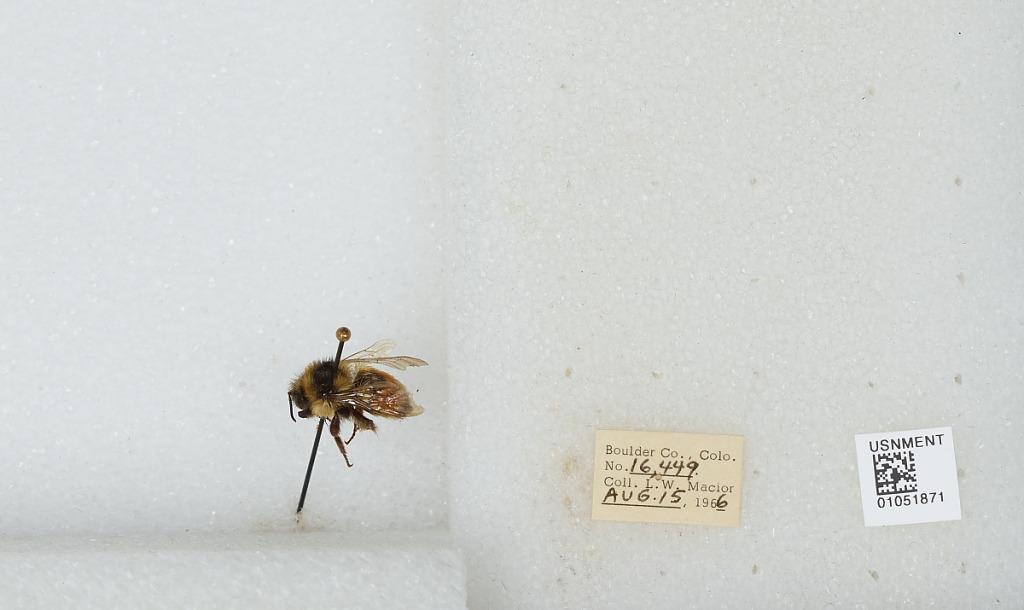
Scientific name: Bombus (Pyrobombus) bifarius Cresson
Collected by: L. Macior
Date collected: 1966-8-15
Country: United States
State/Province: Colorado
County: Boulder
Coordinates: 40.015, -105.27